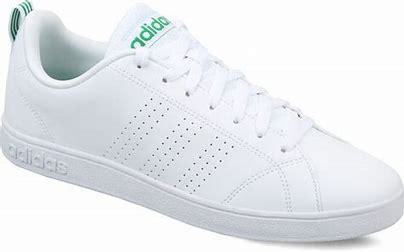
Brand: adidas
Model: neo Adidas NEO Advantage